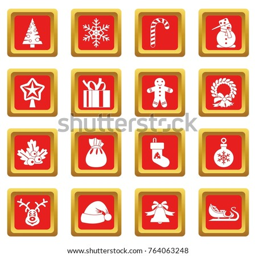
christmas icons set in red color isolated illustration for web and any design